Kirk Hammett

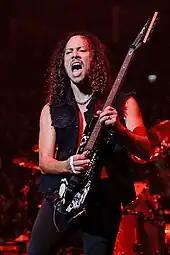
Hammett performing live in London in 2008

Hammett has written a number of riffs for Metallica since "Ride the Lightning" (the band's second album). One of his riffs was used on "Enter Sandman" - which went on to become one of Metallica's most popular songs. It was the first track and the first single on the band's self-titled album (also known as "The Black Album"), and was ranked 399th on "Rolling Stone"s list of The 500 Greatest Songs of All Time. The bridge for "Creeping Death" was originally an Exodus riff that Hammett took with him to Metallica.